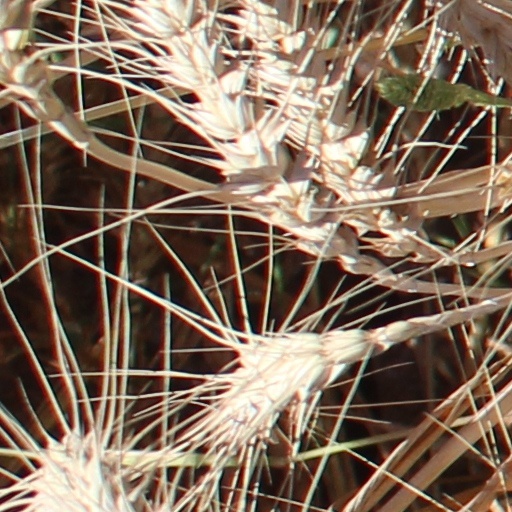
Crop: wheat